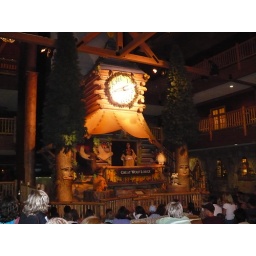
clock tower in the front lobby